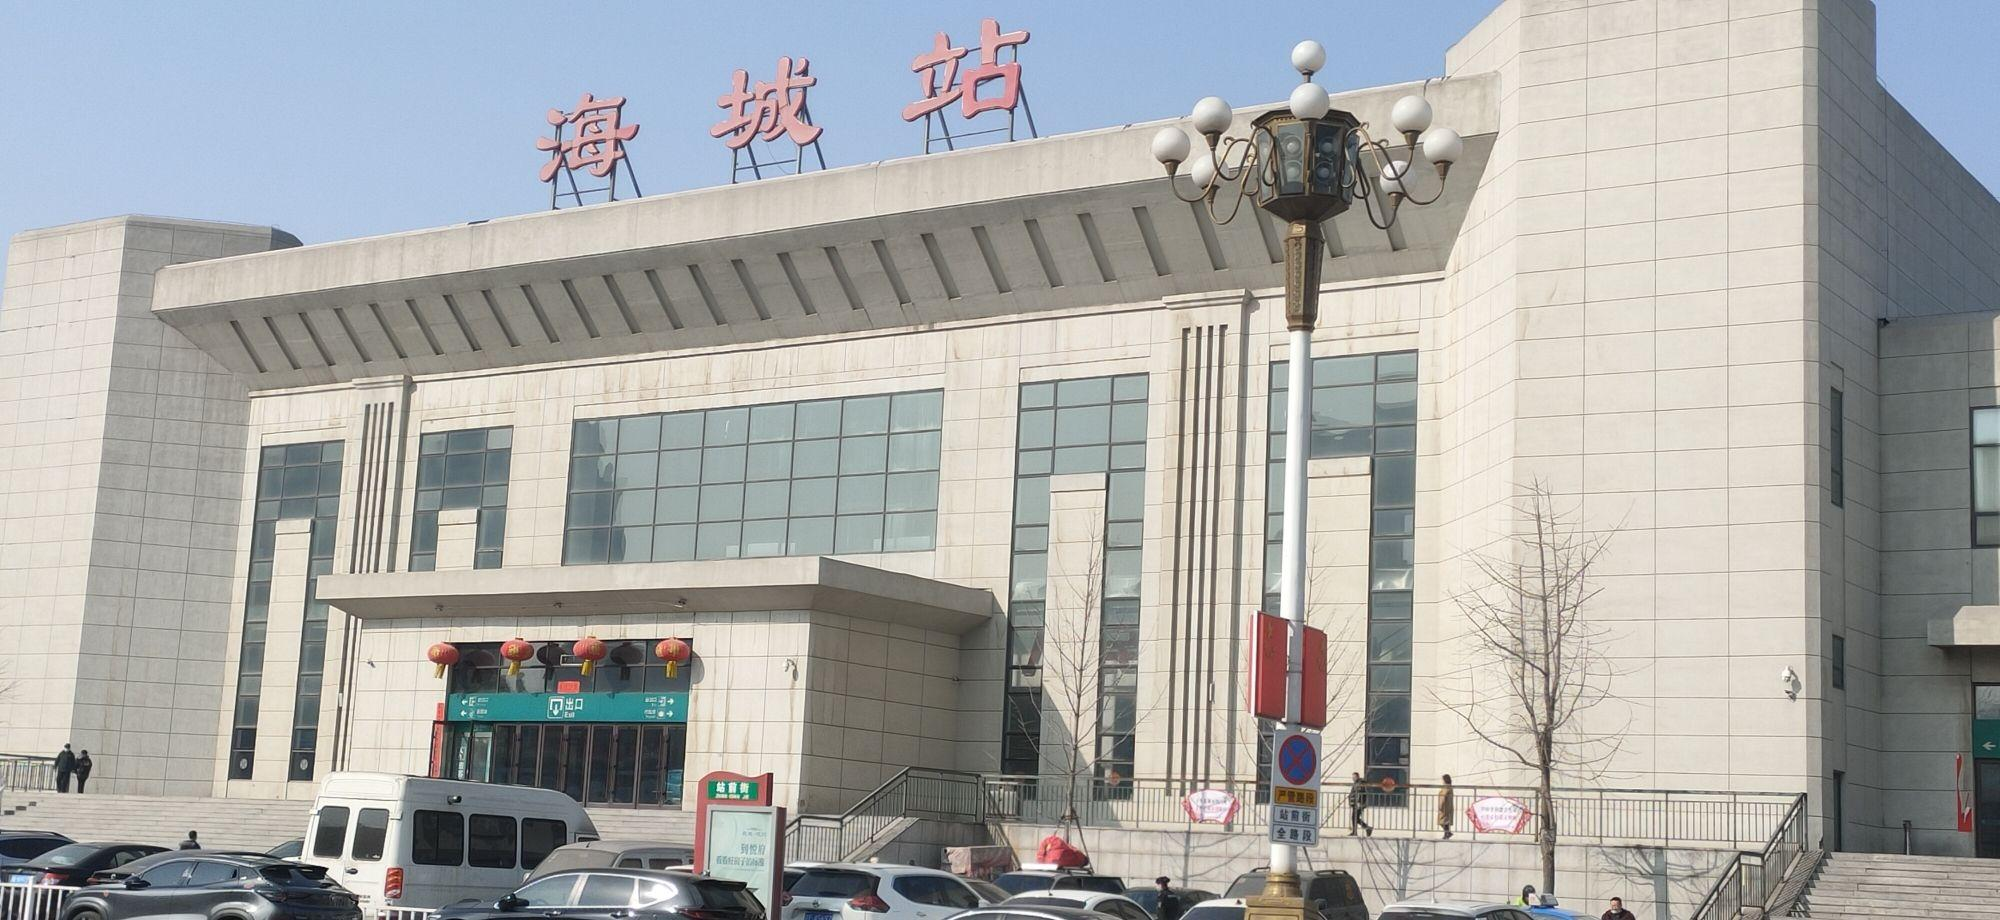
地标名称：海城站
所在城市：鞍山市·海城市